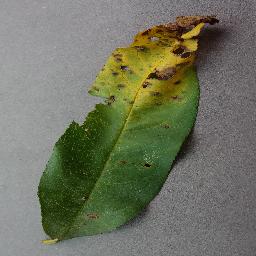
Label: Peach___Bacterial_spot